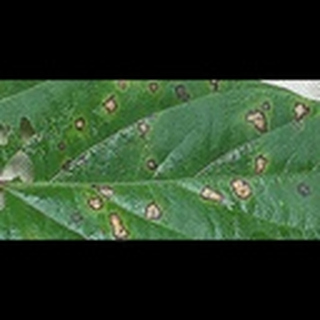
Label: cotton_target_spot